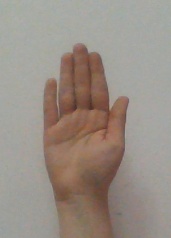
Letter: seen